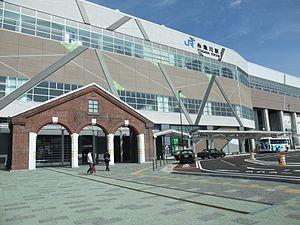
La gare d'Itoigawa est une gare ferroviaire située à Itoigawa, dans la préfecture de Niigata au Japon. Elle est exploitée par la West Japan Railway Company et la Echigo Tokimeki Railway.